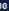
Number: 0